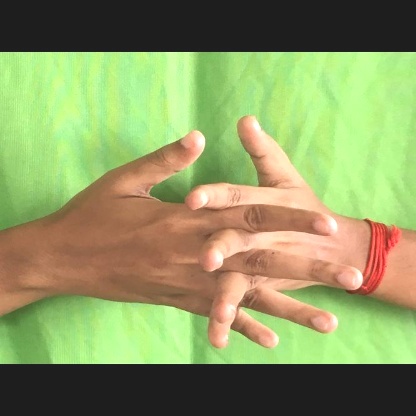
Mudra: Karkatta